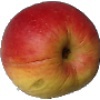
Label: Apple Red Yellow 1